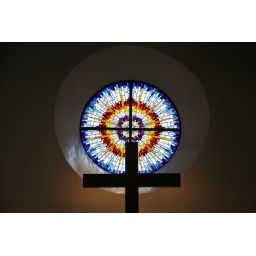
Sanctuary window in the Protestant church in the castle in Budapest.